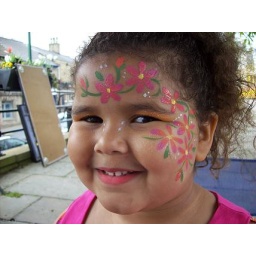
pretty girl all in pink